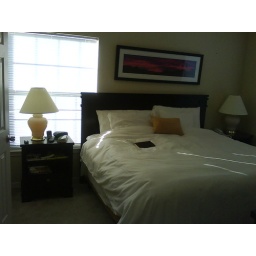
Giant bed in bedroom